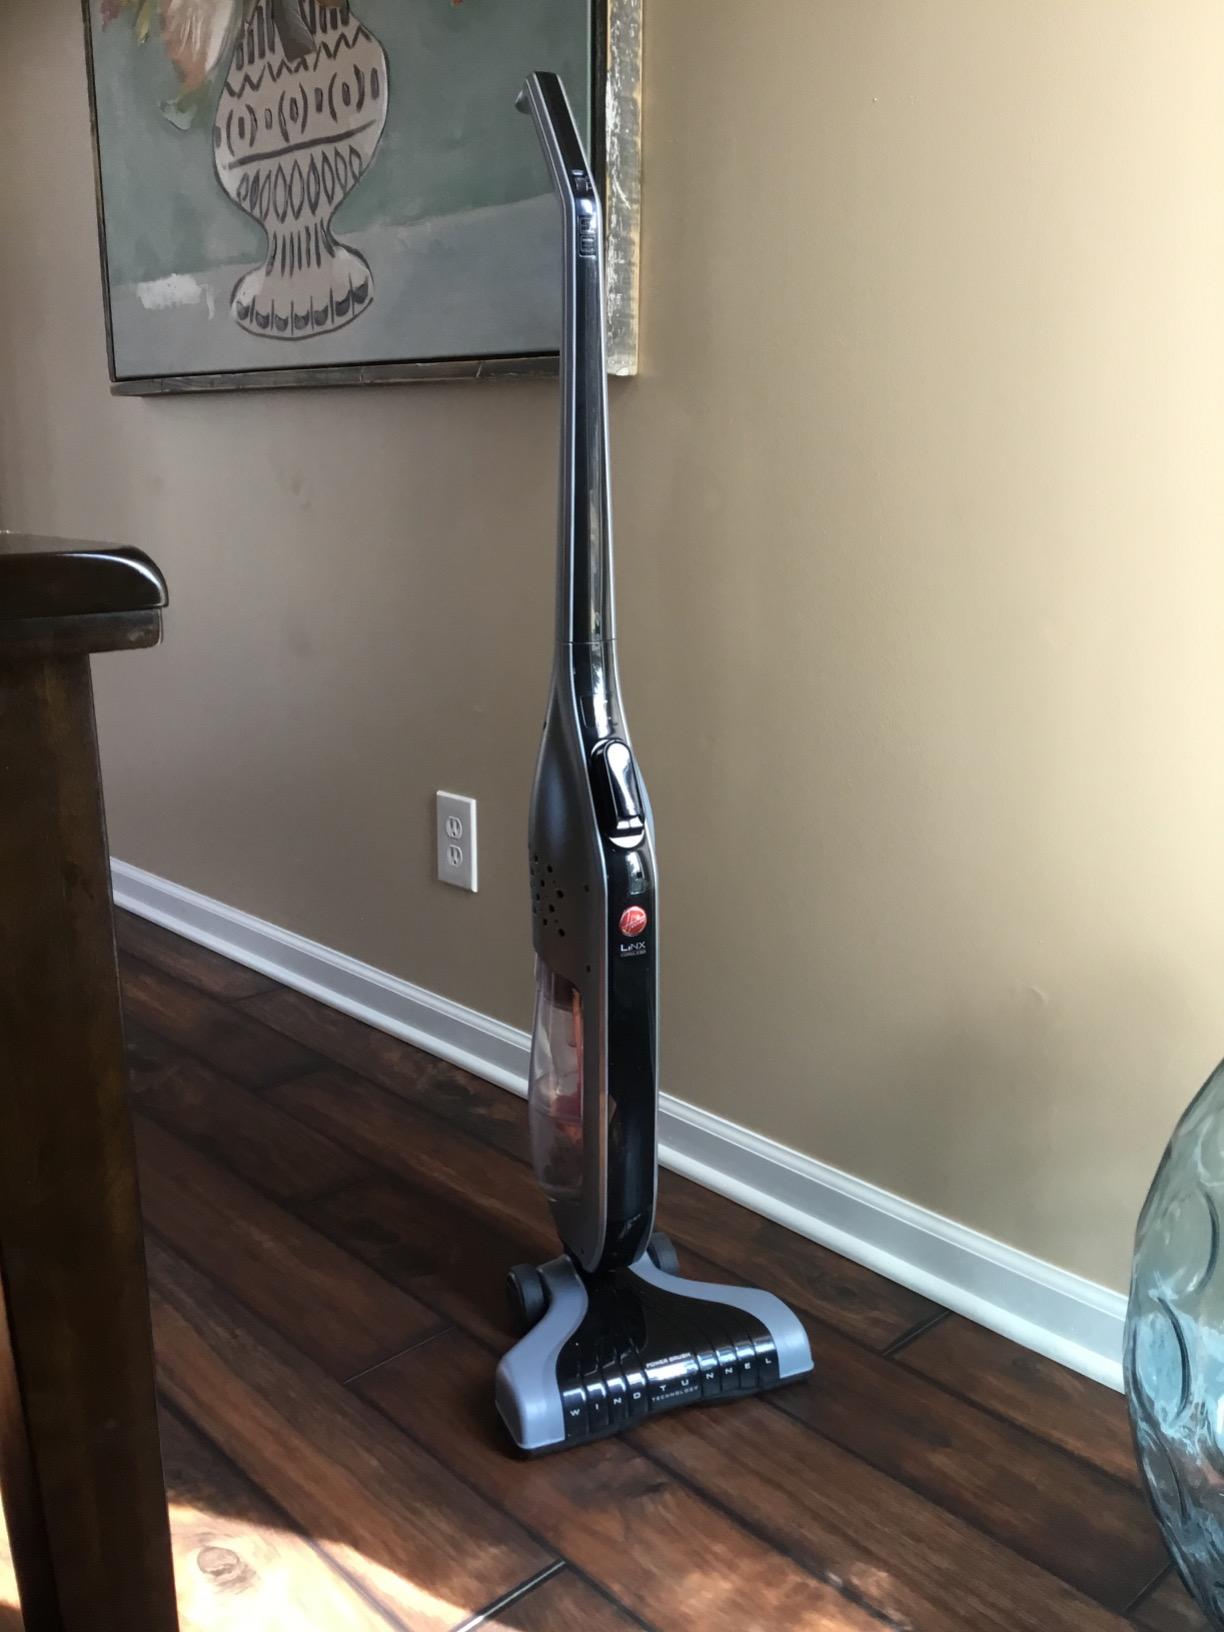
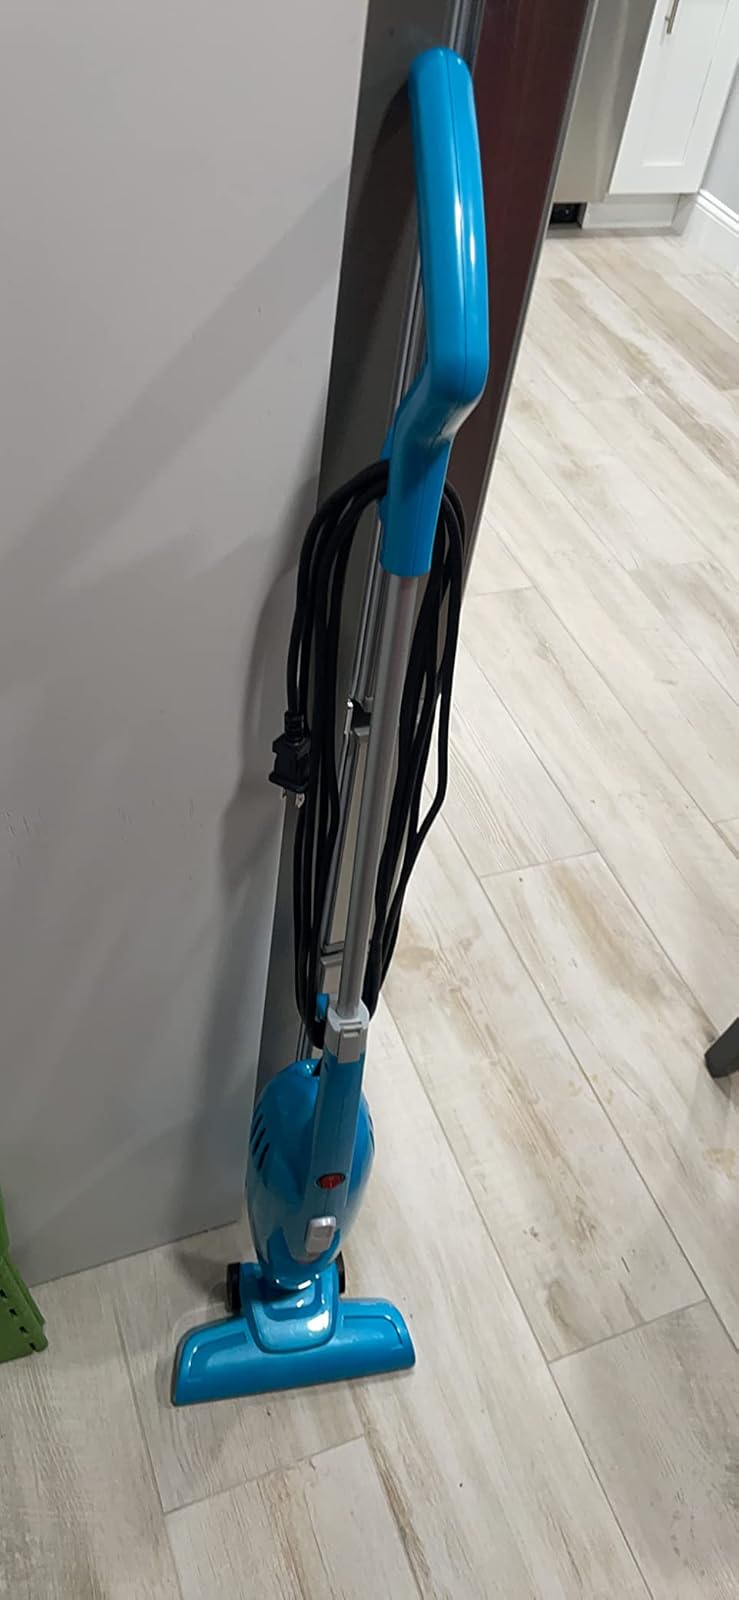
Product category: items_vacuum
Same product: no